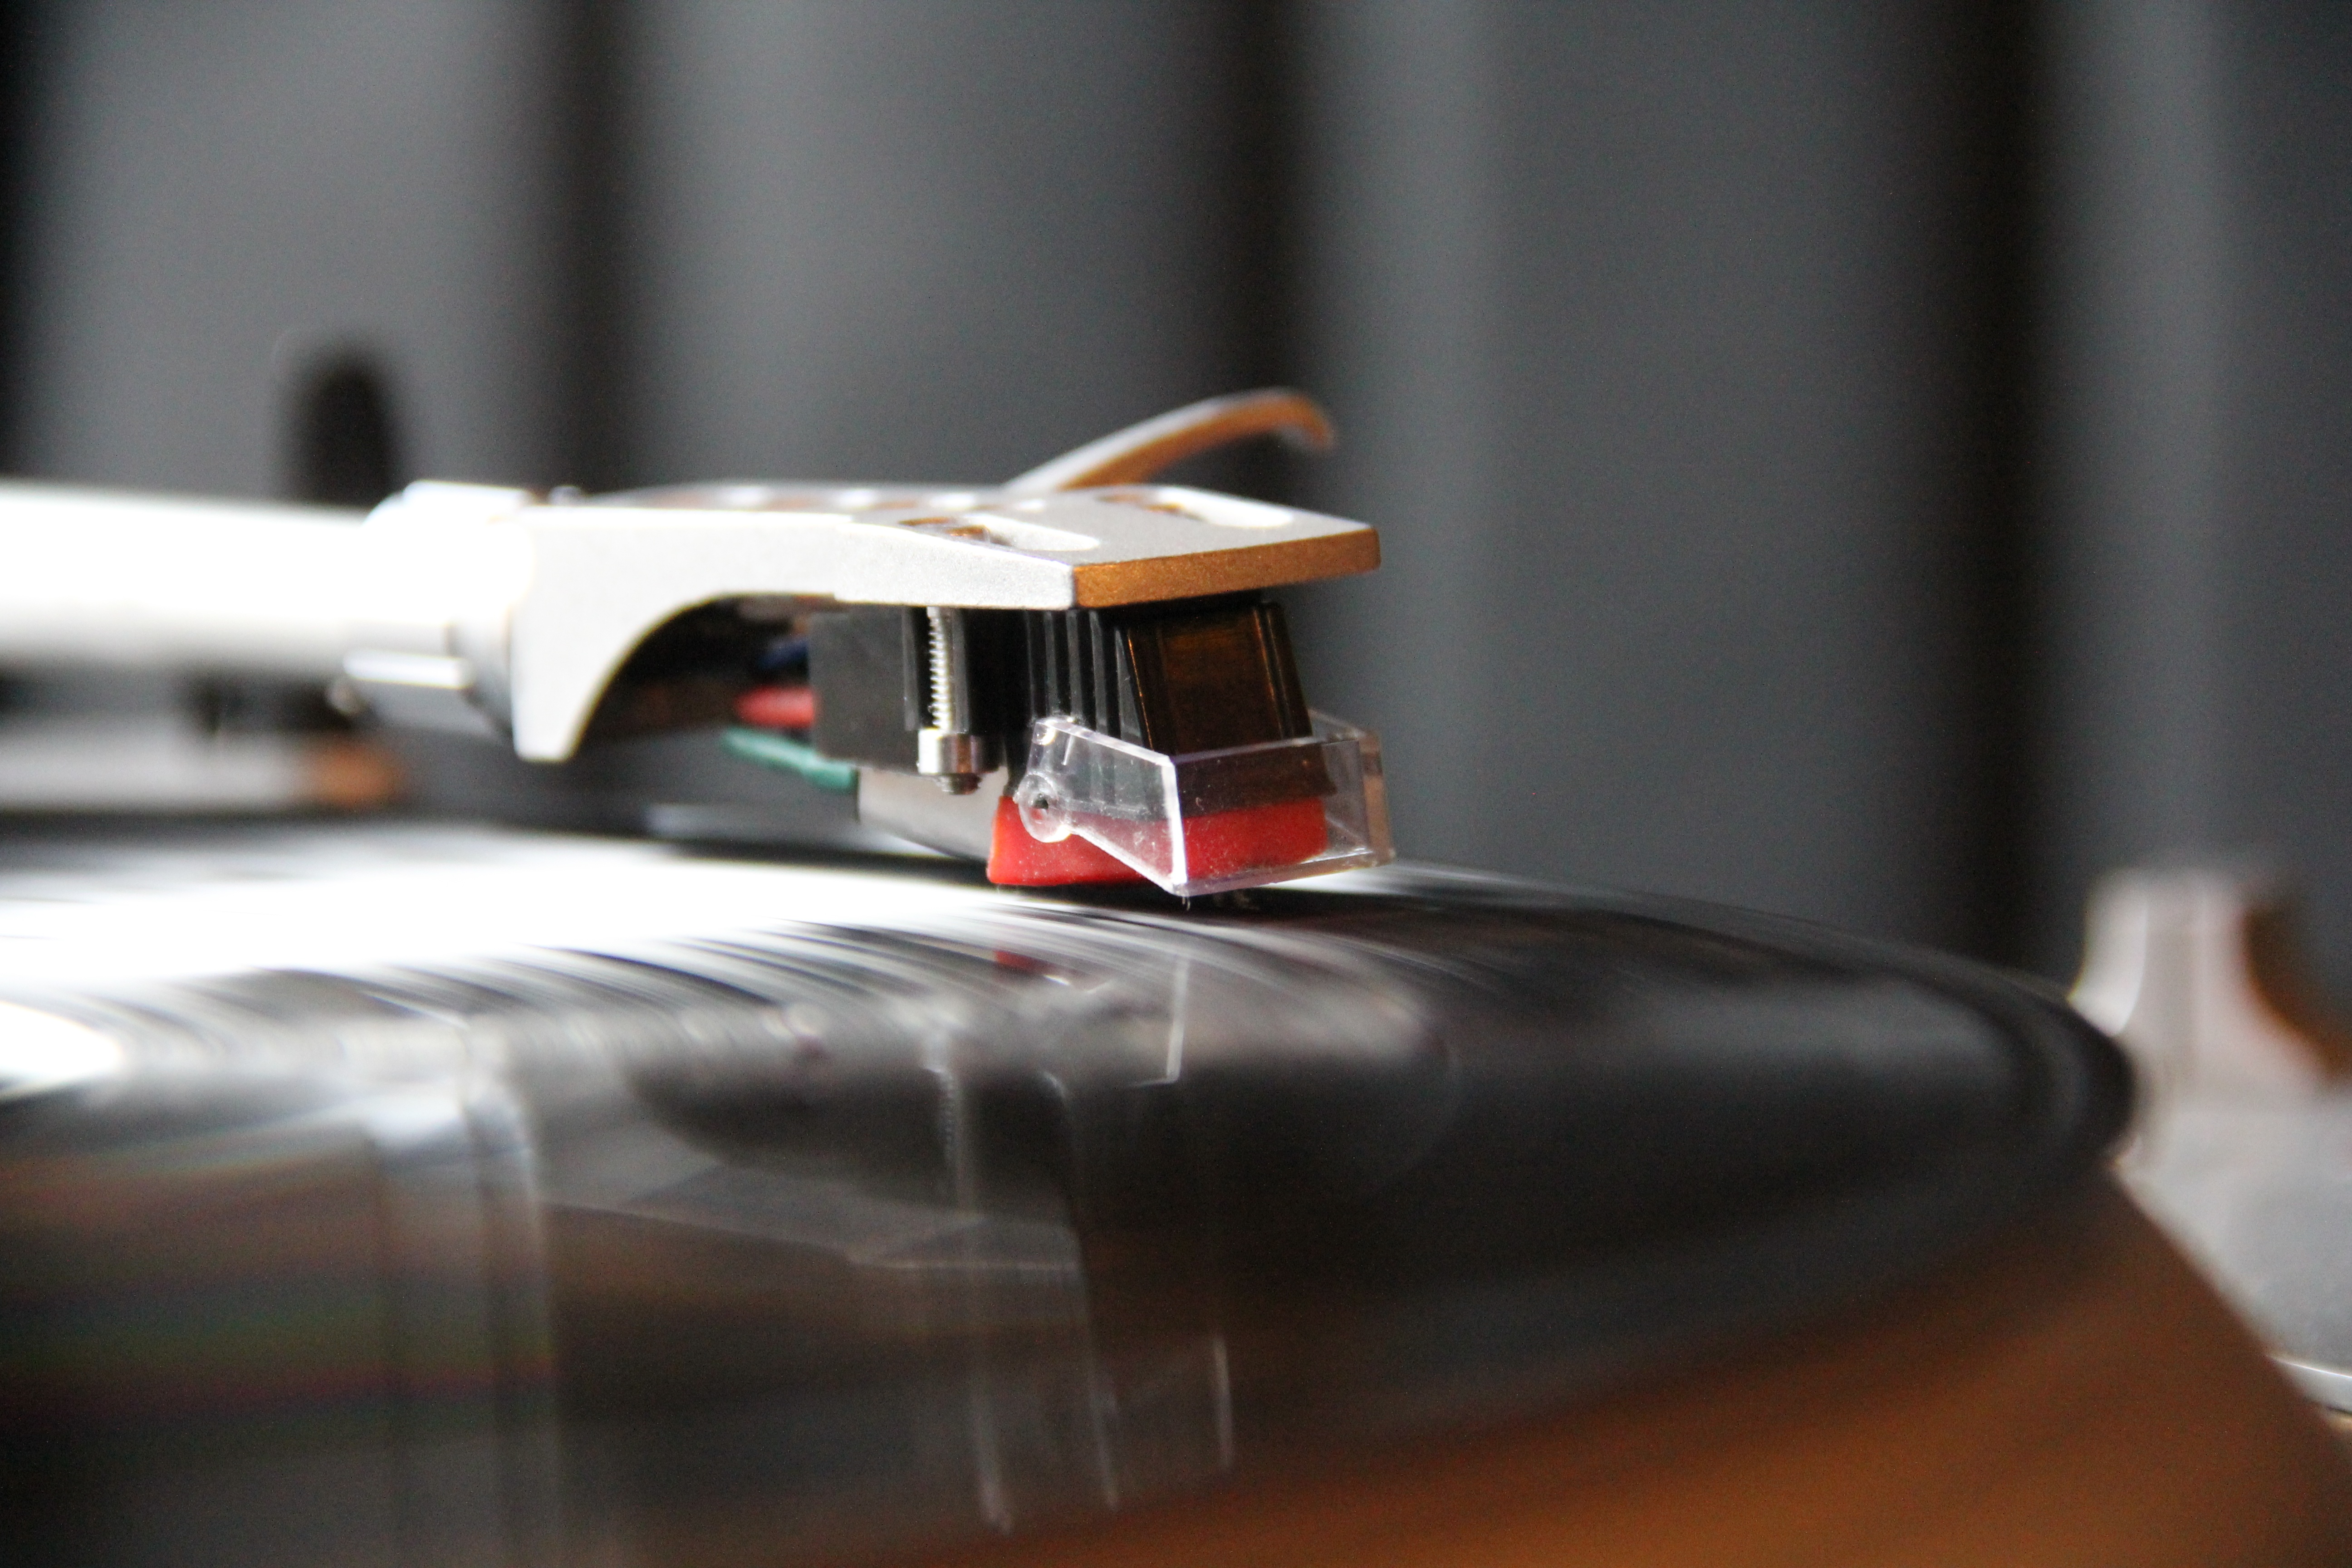
record, music, vinyl, turntable, vintage, retro, plastic, glass, equipment, black, close up, stereo, album, sunglasses, glasses, disk